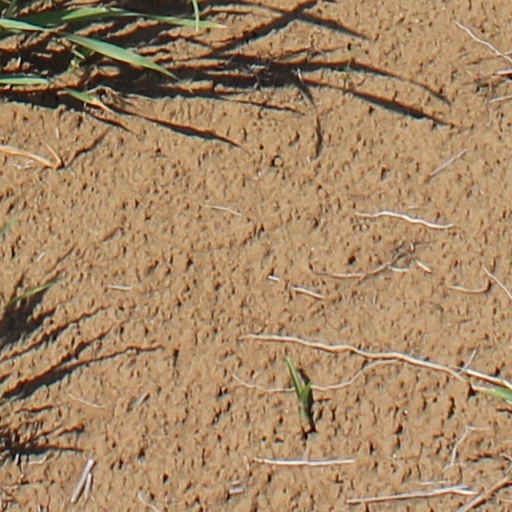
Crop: wheat